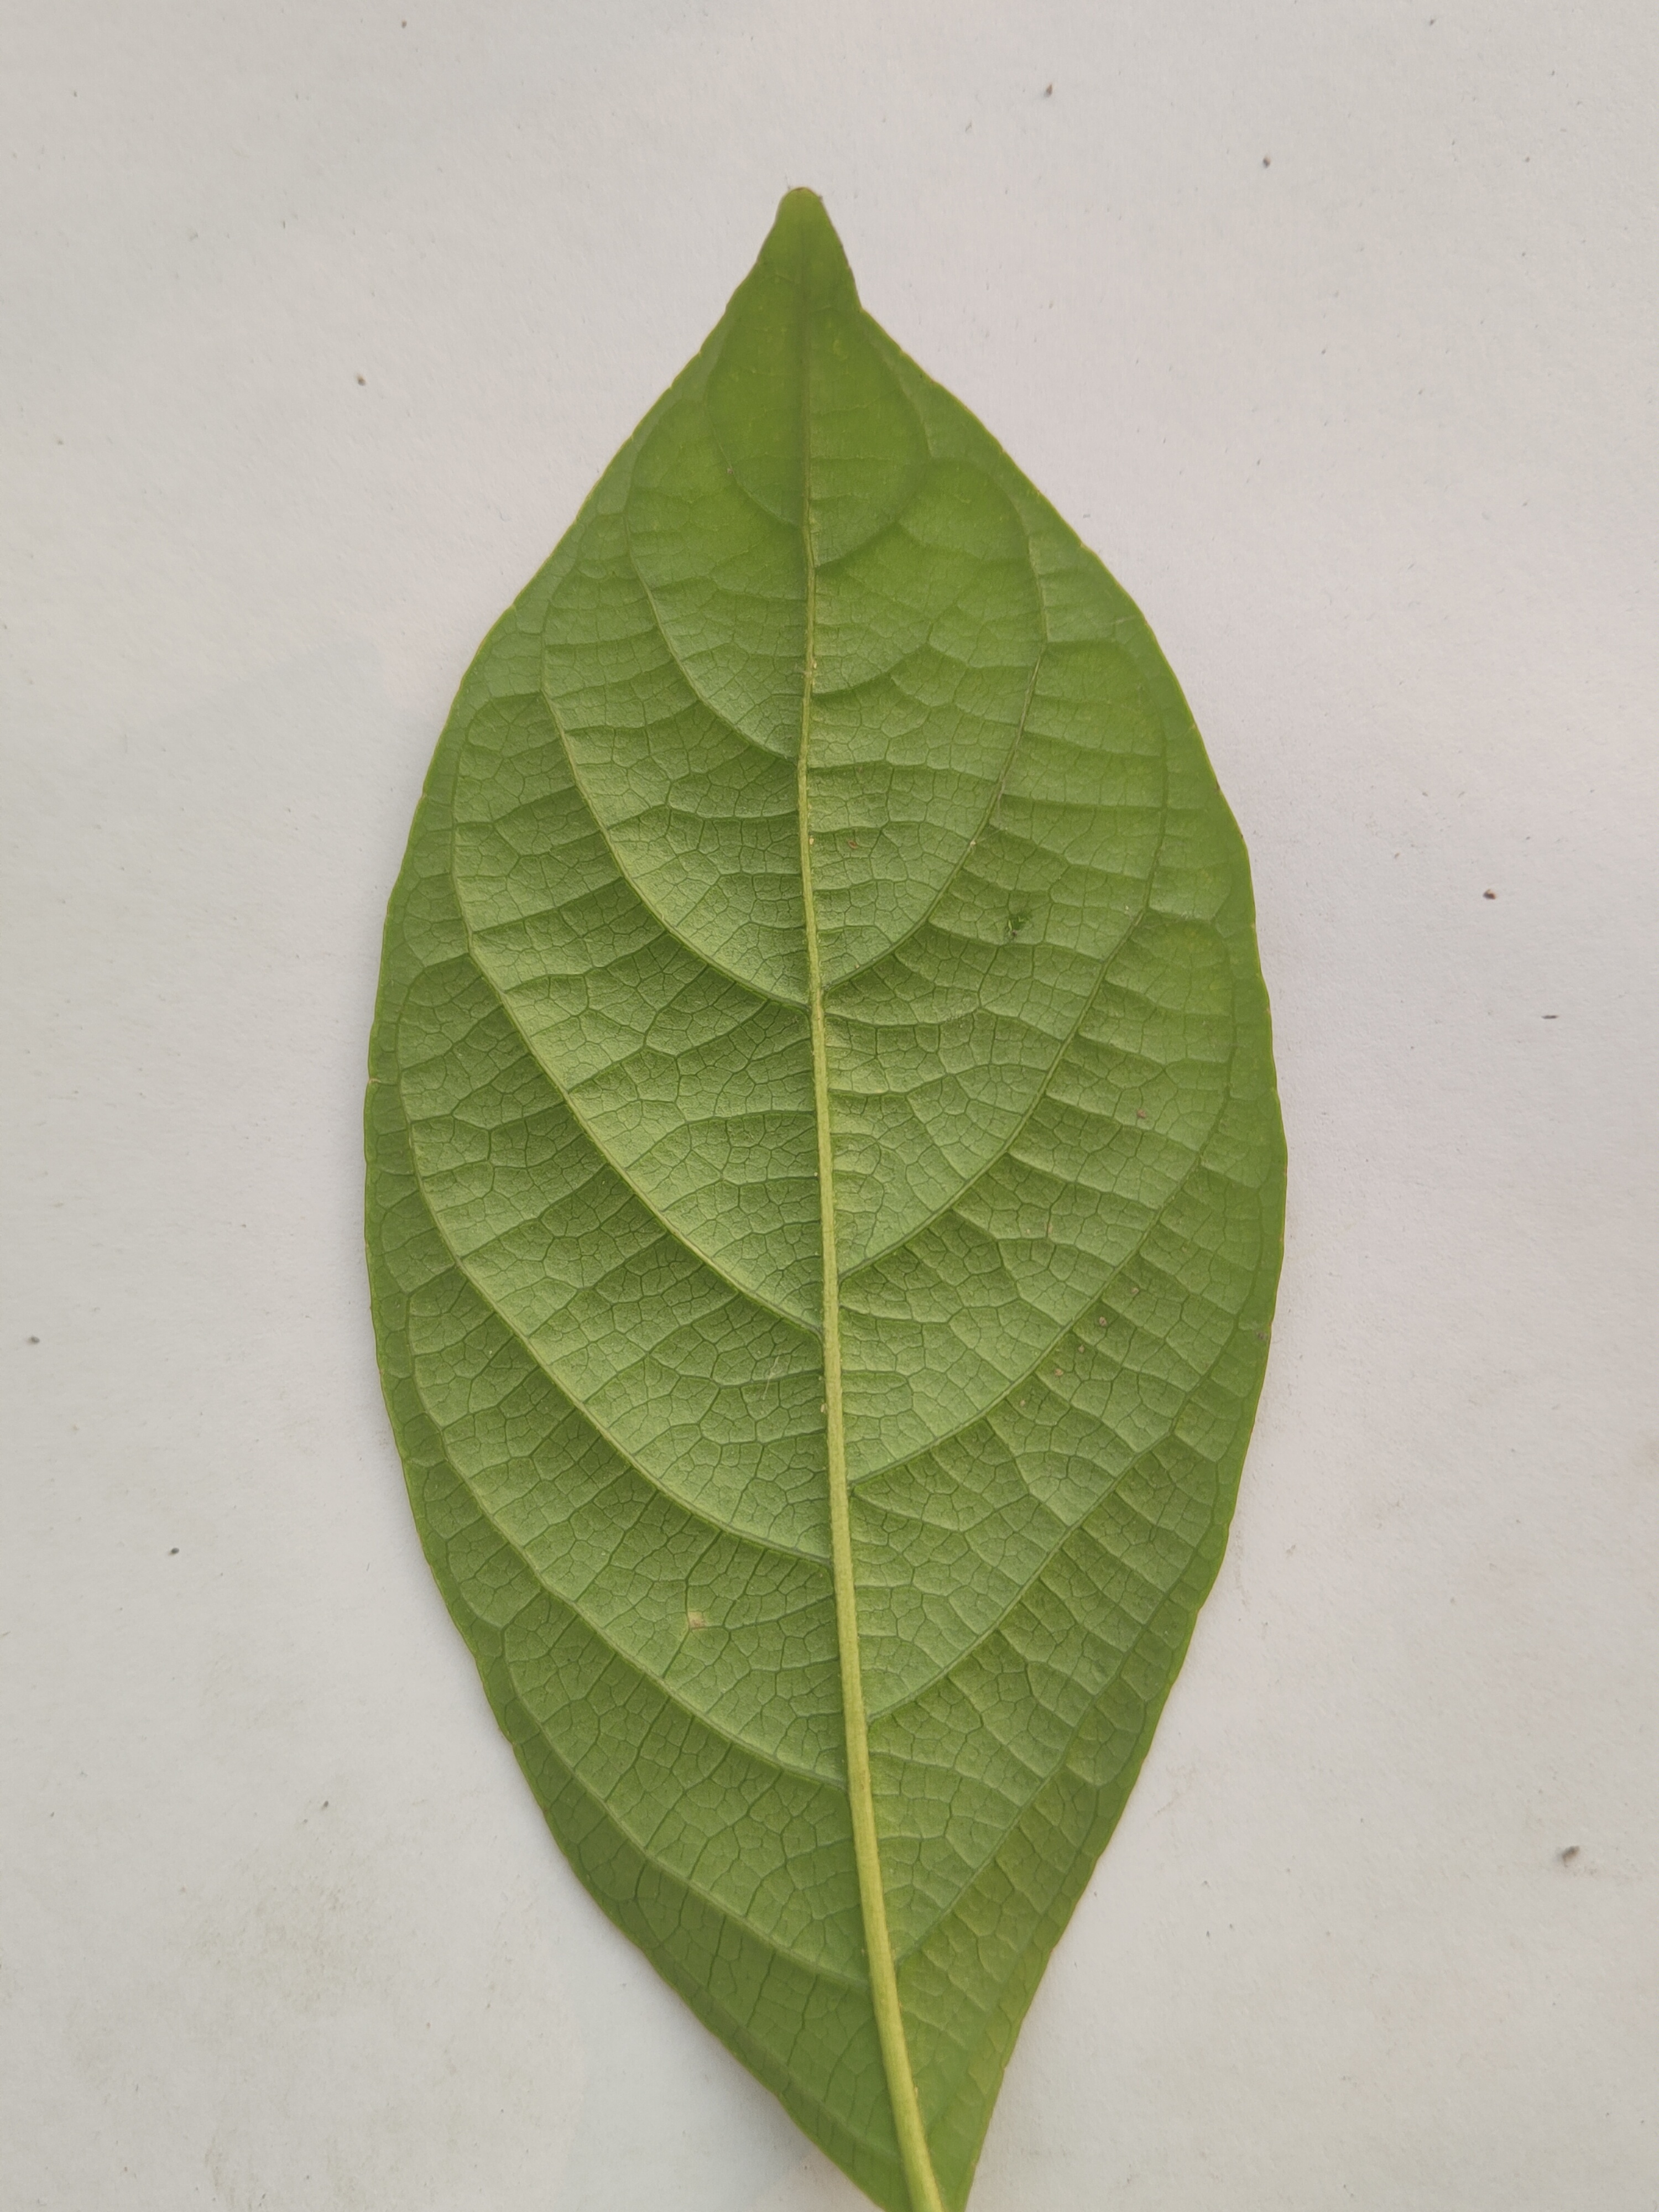
Leaf variety: Lotkon